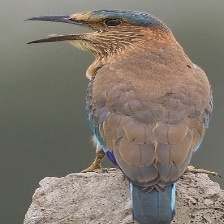
Species: INDIAN ROLLER
Scientific name: CORACIAS BENGHALENSIS